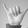
ASL letter: Y